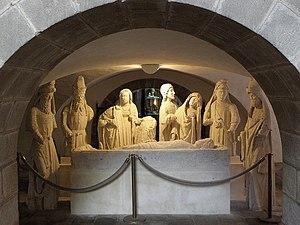
Mise au tombeau de l'abbatiale Sainte-Croix de Quimperlé (29).
L'abbaye Sainte-Croix est une ancienne abbaye bénédictine située dans la ville de Quimperlé, dans le département français du Finistère en région Bretagne.